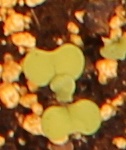
Label: Canola